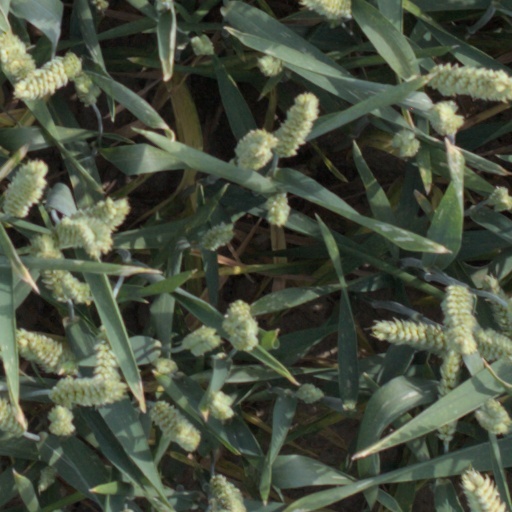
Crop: wheat